Avro Lincoln

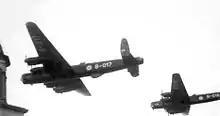
Several Argentinian Lincoln bombers flying in close formation, circa 1950

Lincolns were frequently employed as testbeds in new jet engine development. "RF403", "RE339/G" and "SX972" flew with a pair of Armstrong Siddeley Python turboprops outboard in place of the Merlins, and was used for the ballistic casing drop-test programme for the Blue Danube atomic weapon. "SX972" was further modified to fly with a pair of Bristol Proteus turboprops. "RA716/G" had a similarly placed pair of Bristol Theseus turboprops and later also flew with Rolls-Royce Avon turbojets replacing the pair of turboprops. Lincoln Test Bed "RF530" kept its Merlins but had a Napier Naiad turboprop in the nose. It later flew, bearing the civilian "Class B" test registration "G-37-1", with a similarly placed Rolls-Royce Tyne which it displayed at the 1956 Society of British Aircraft Constructors (SBAC) show, making a low level flypast on just the nose Tyne, the four Merlins being shut down and propellers feathered."SX973" had a Napier Nomad diesel turbo-compound installed in a similar nose-mounted installation. "RA643" flew with a Bristol Phoebus turbojet in the bomb bay, and "SX971" had an afterburning Rolls-Royce Derwent mounted ventrally.